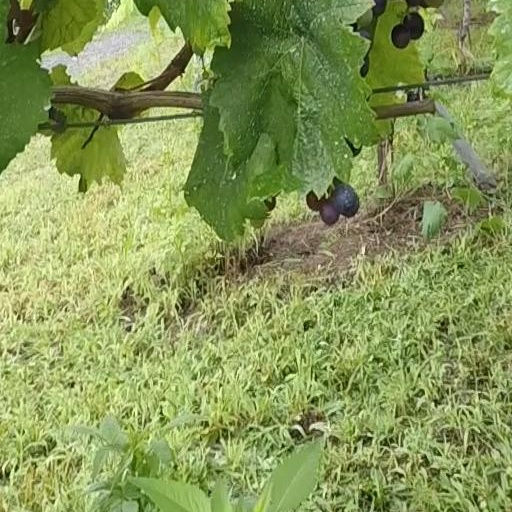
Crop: grape